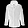
Label: Coat